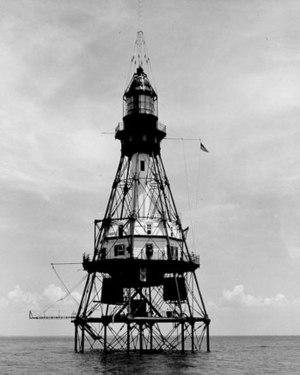
Le phare de Fowey Rocks est un phare situé dans la baie de Biscayne, sur Key Biscayne dans le Comté de Miami-Dade en Floride.